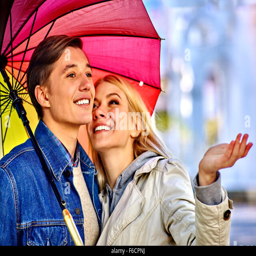
loving couple on a date under umbrella